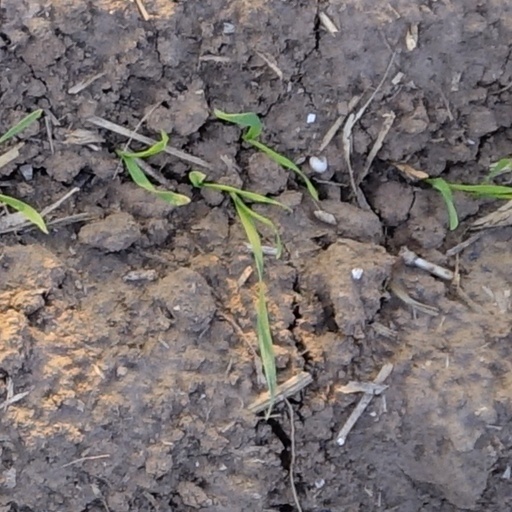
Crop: wheat